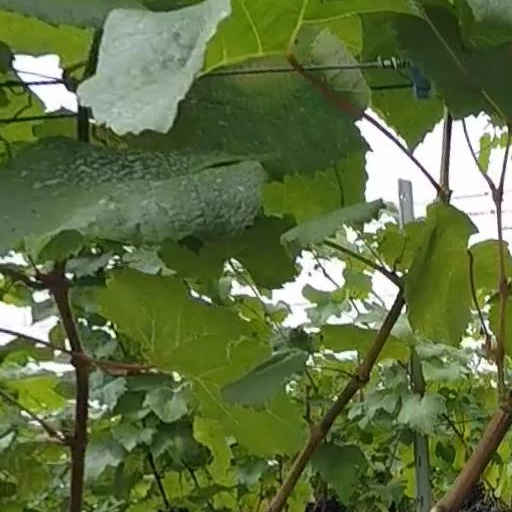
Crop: grape